Aquae Cutiliae

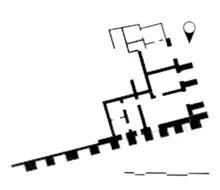
Plan of "Terme di Tito"

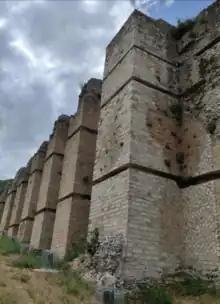
"Terme di Tito"

On the east side of Lake Cutilia are the monumental remains of the so-called "Baths of Titus", more likely to be a large villa and dating from the 1st c. BC to 1st c. AD. The massive retaining wall of 60 m length and 11 m high lies in front of several rectangular rooms.